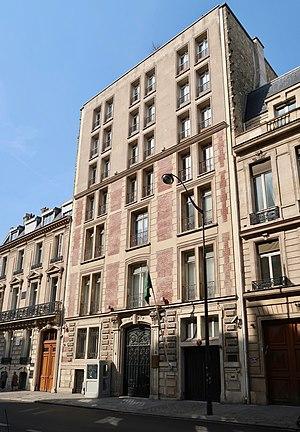
Ambassade d'Arabie saoudite en France, 92 rue de Courcelles (Paris, 8e).
L'Ambassade d'Arabie saoudite en France est la représentation diplomatique du Royaume d'Arabie saoudite auprès de la République française. Elle est située au 92 rue de Courcelles dans le 8ᵉ arrondissement de Paris, la capitale du pays. Depuis 2016, son ambassadeur est Khalid ben Mohammed al Ankary.